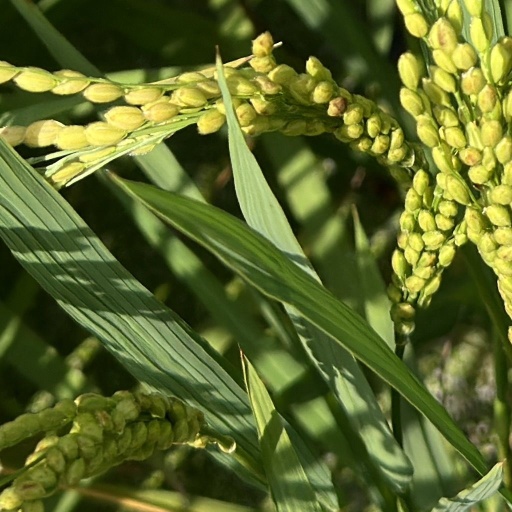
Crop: rice